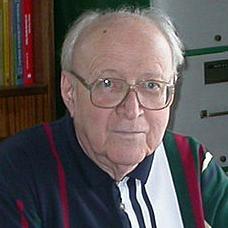
Age: 78